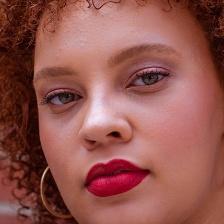
Label: faces